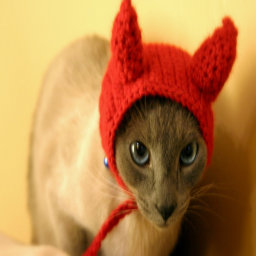
a kitty in a red knitted hat with ears
Cat wearing knitted red hat with ears looking perplexed.
A kitten with a red hat on it head.
The cat is wearing a red knit cap tied on it's head.
An adorable cat with blue eyes wearing a knitted hat.